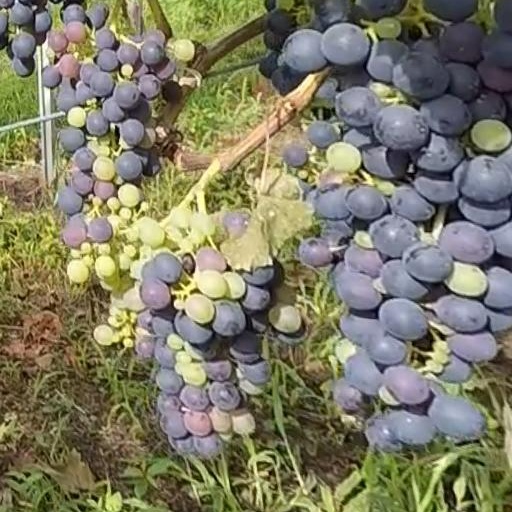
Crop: grape